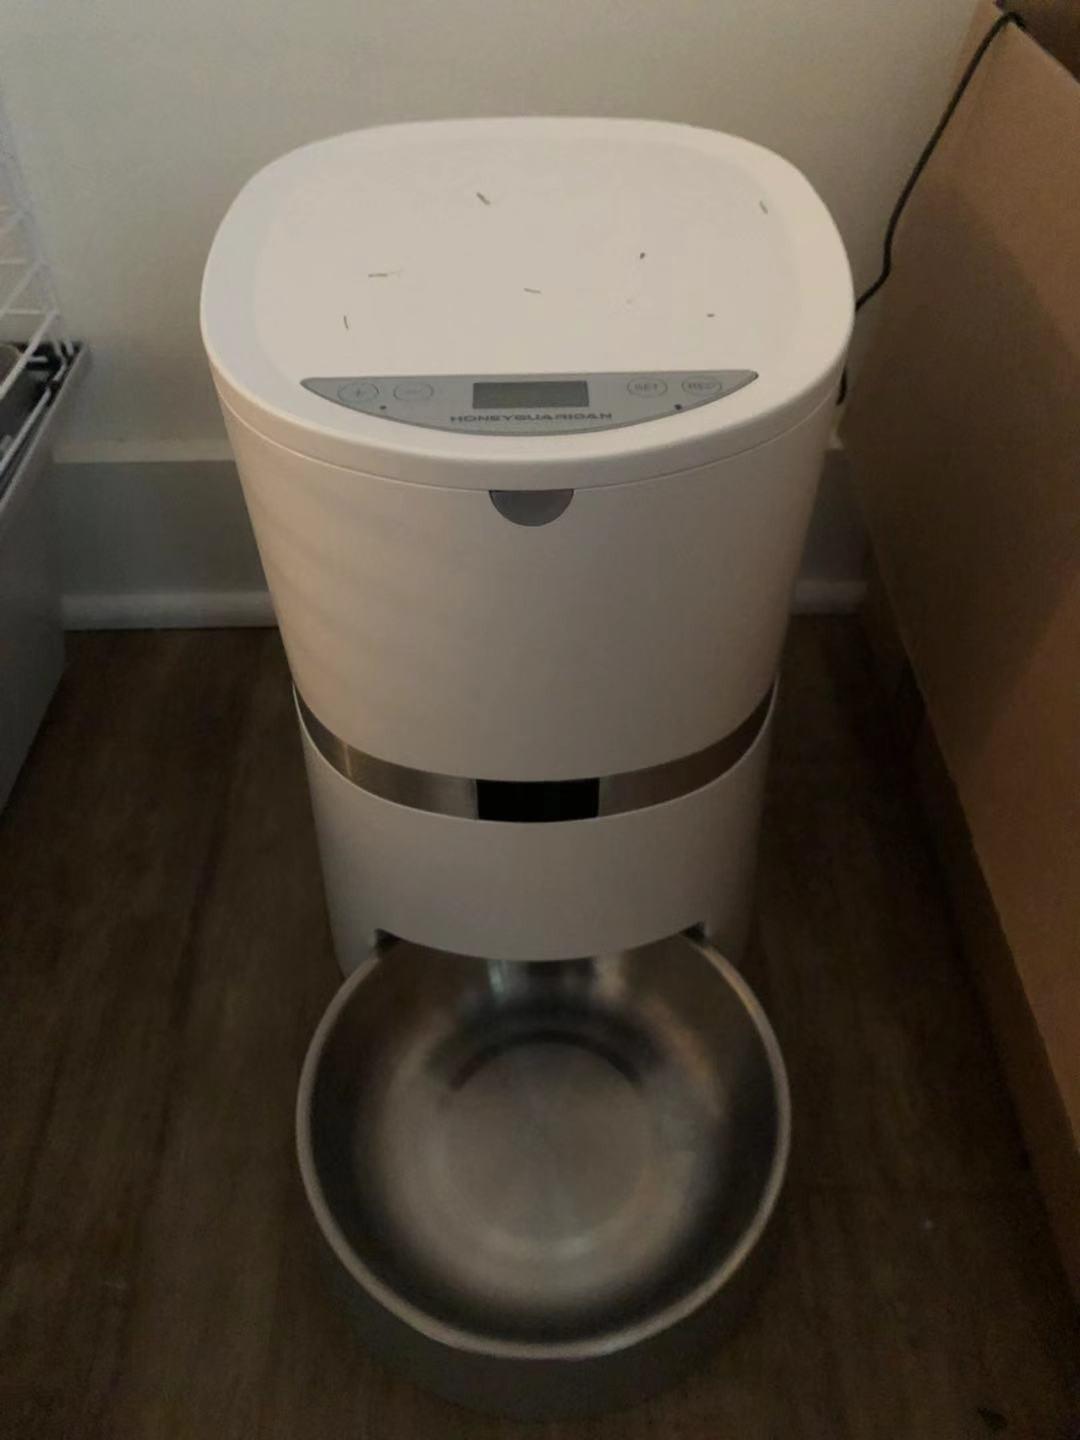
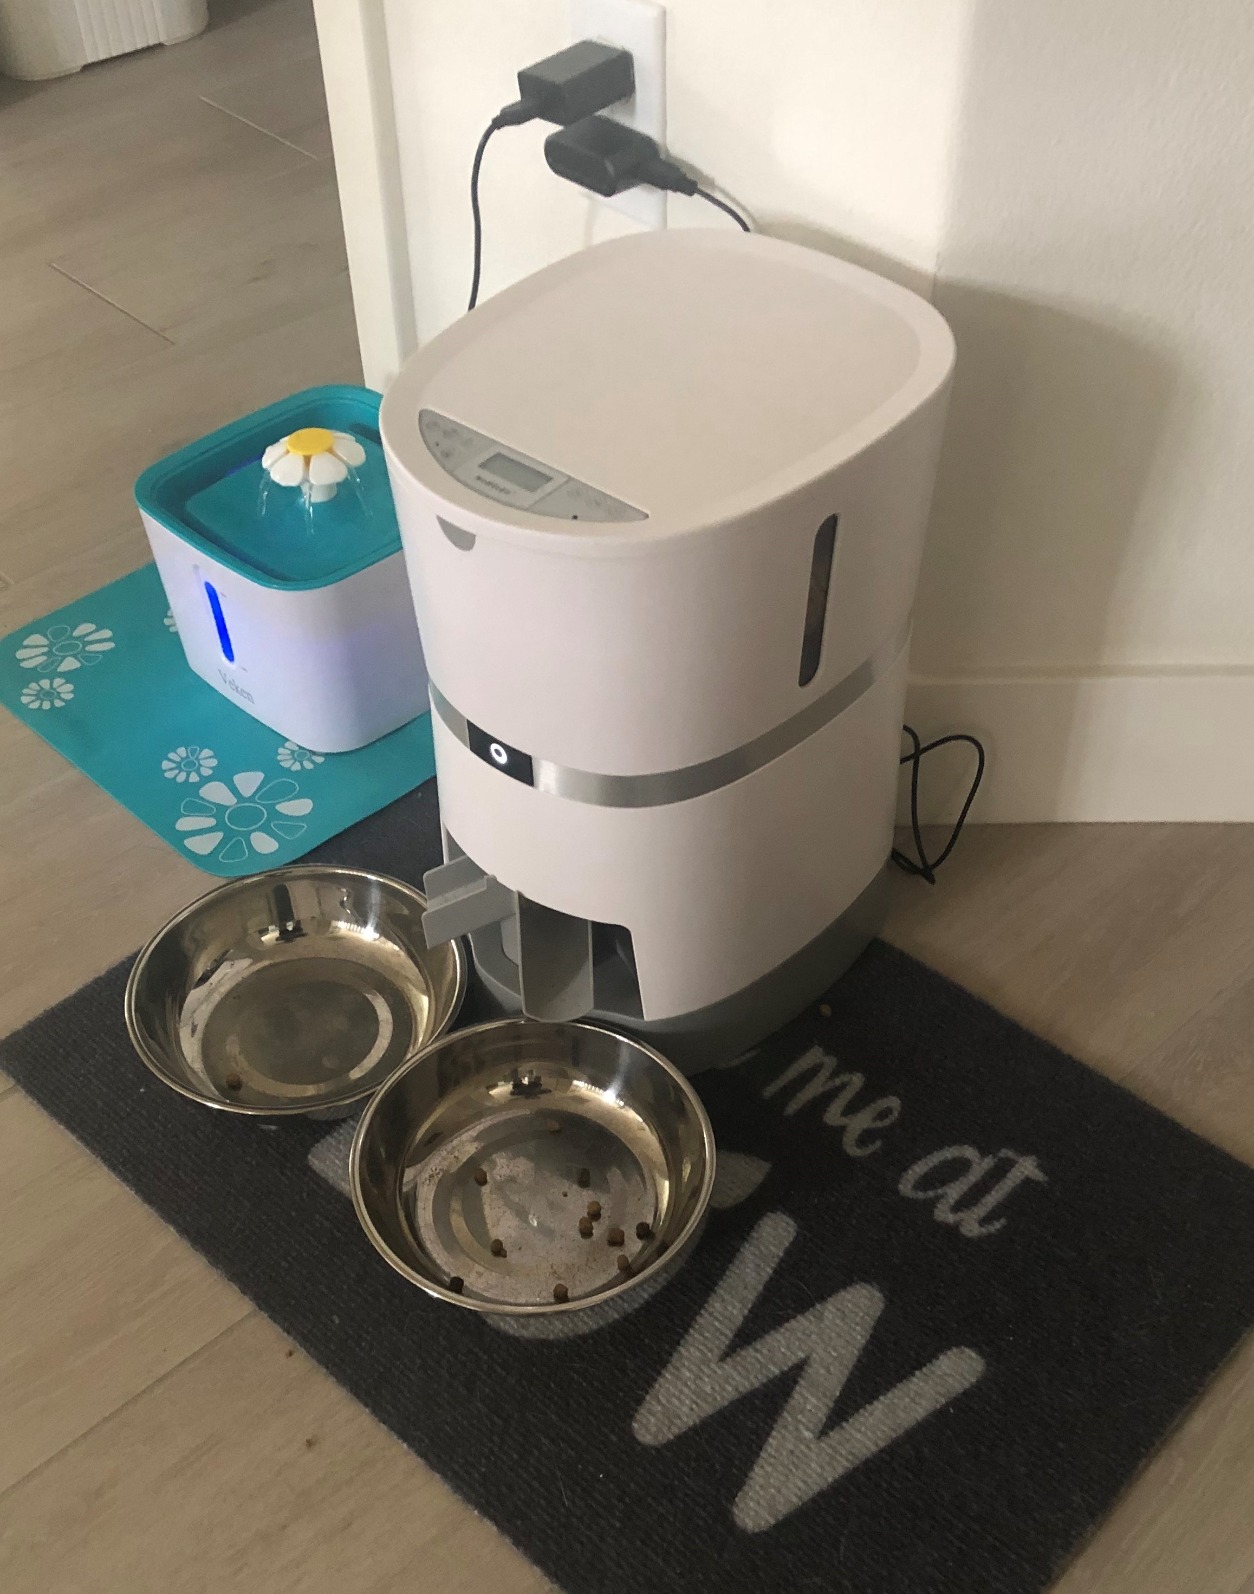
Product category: items_feeder
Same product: no